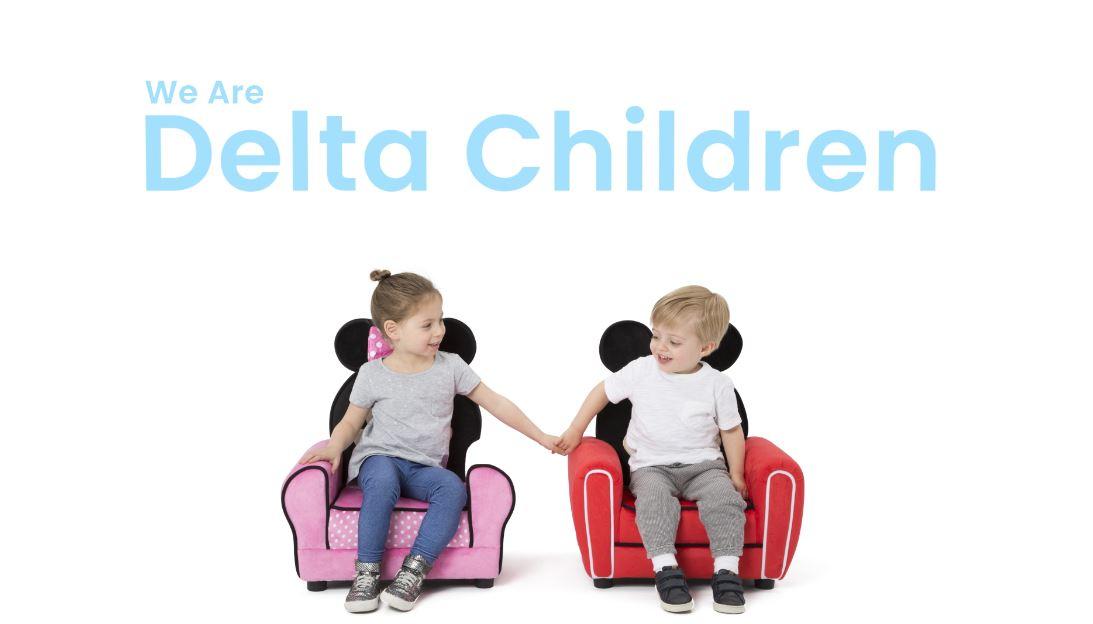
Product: Delta Children Kids Table & Chair Set with Storage (2 Chairs Included), Grey/Blue
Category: Home & Kitchen | Furniture | Kids' Furniture | Tables & Chairs | Table & Chair Sets
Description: Cool color block theme: this kids table and chair set features a bright white table and colored chairs.
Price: $59.99